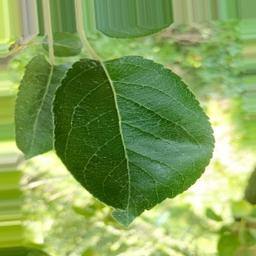
Label: Healthy